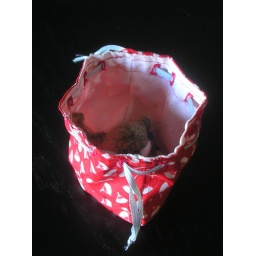
monkey in a bag